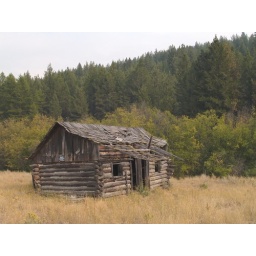
Old log cabin home just west of where Marlys Road crosses highway 20 in Okanogan County, Washington.